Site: saxony
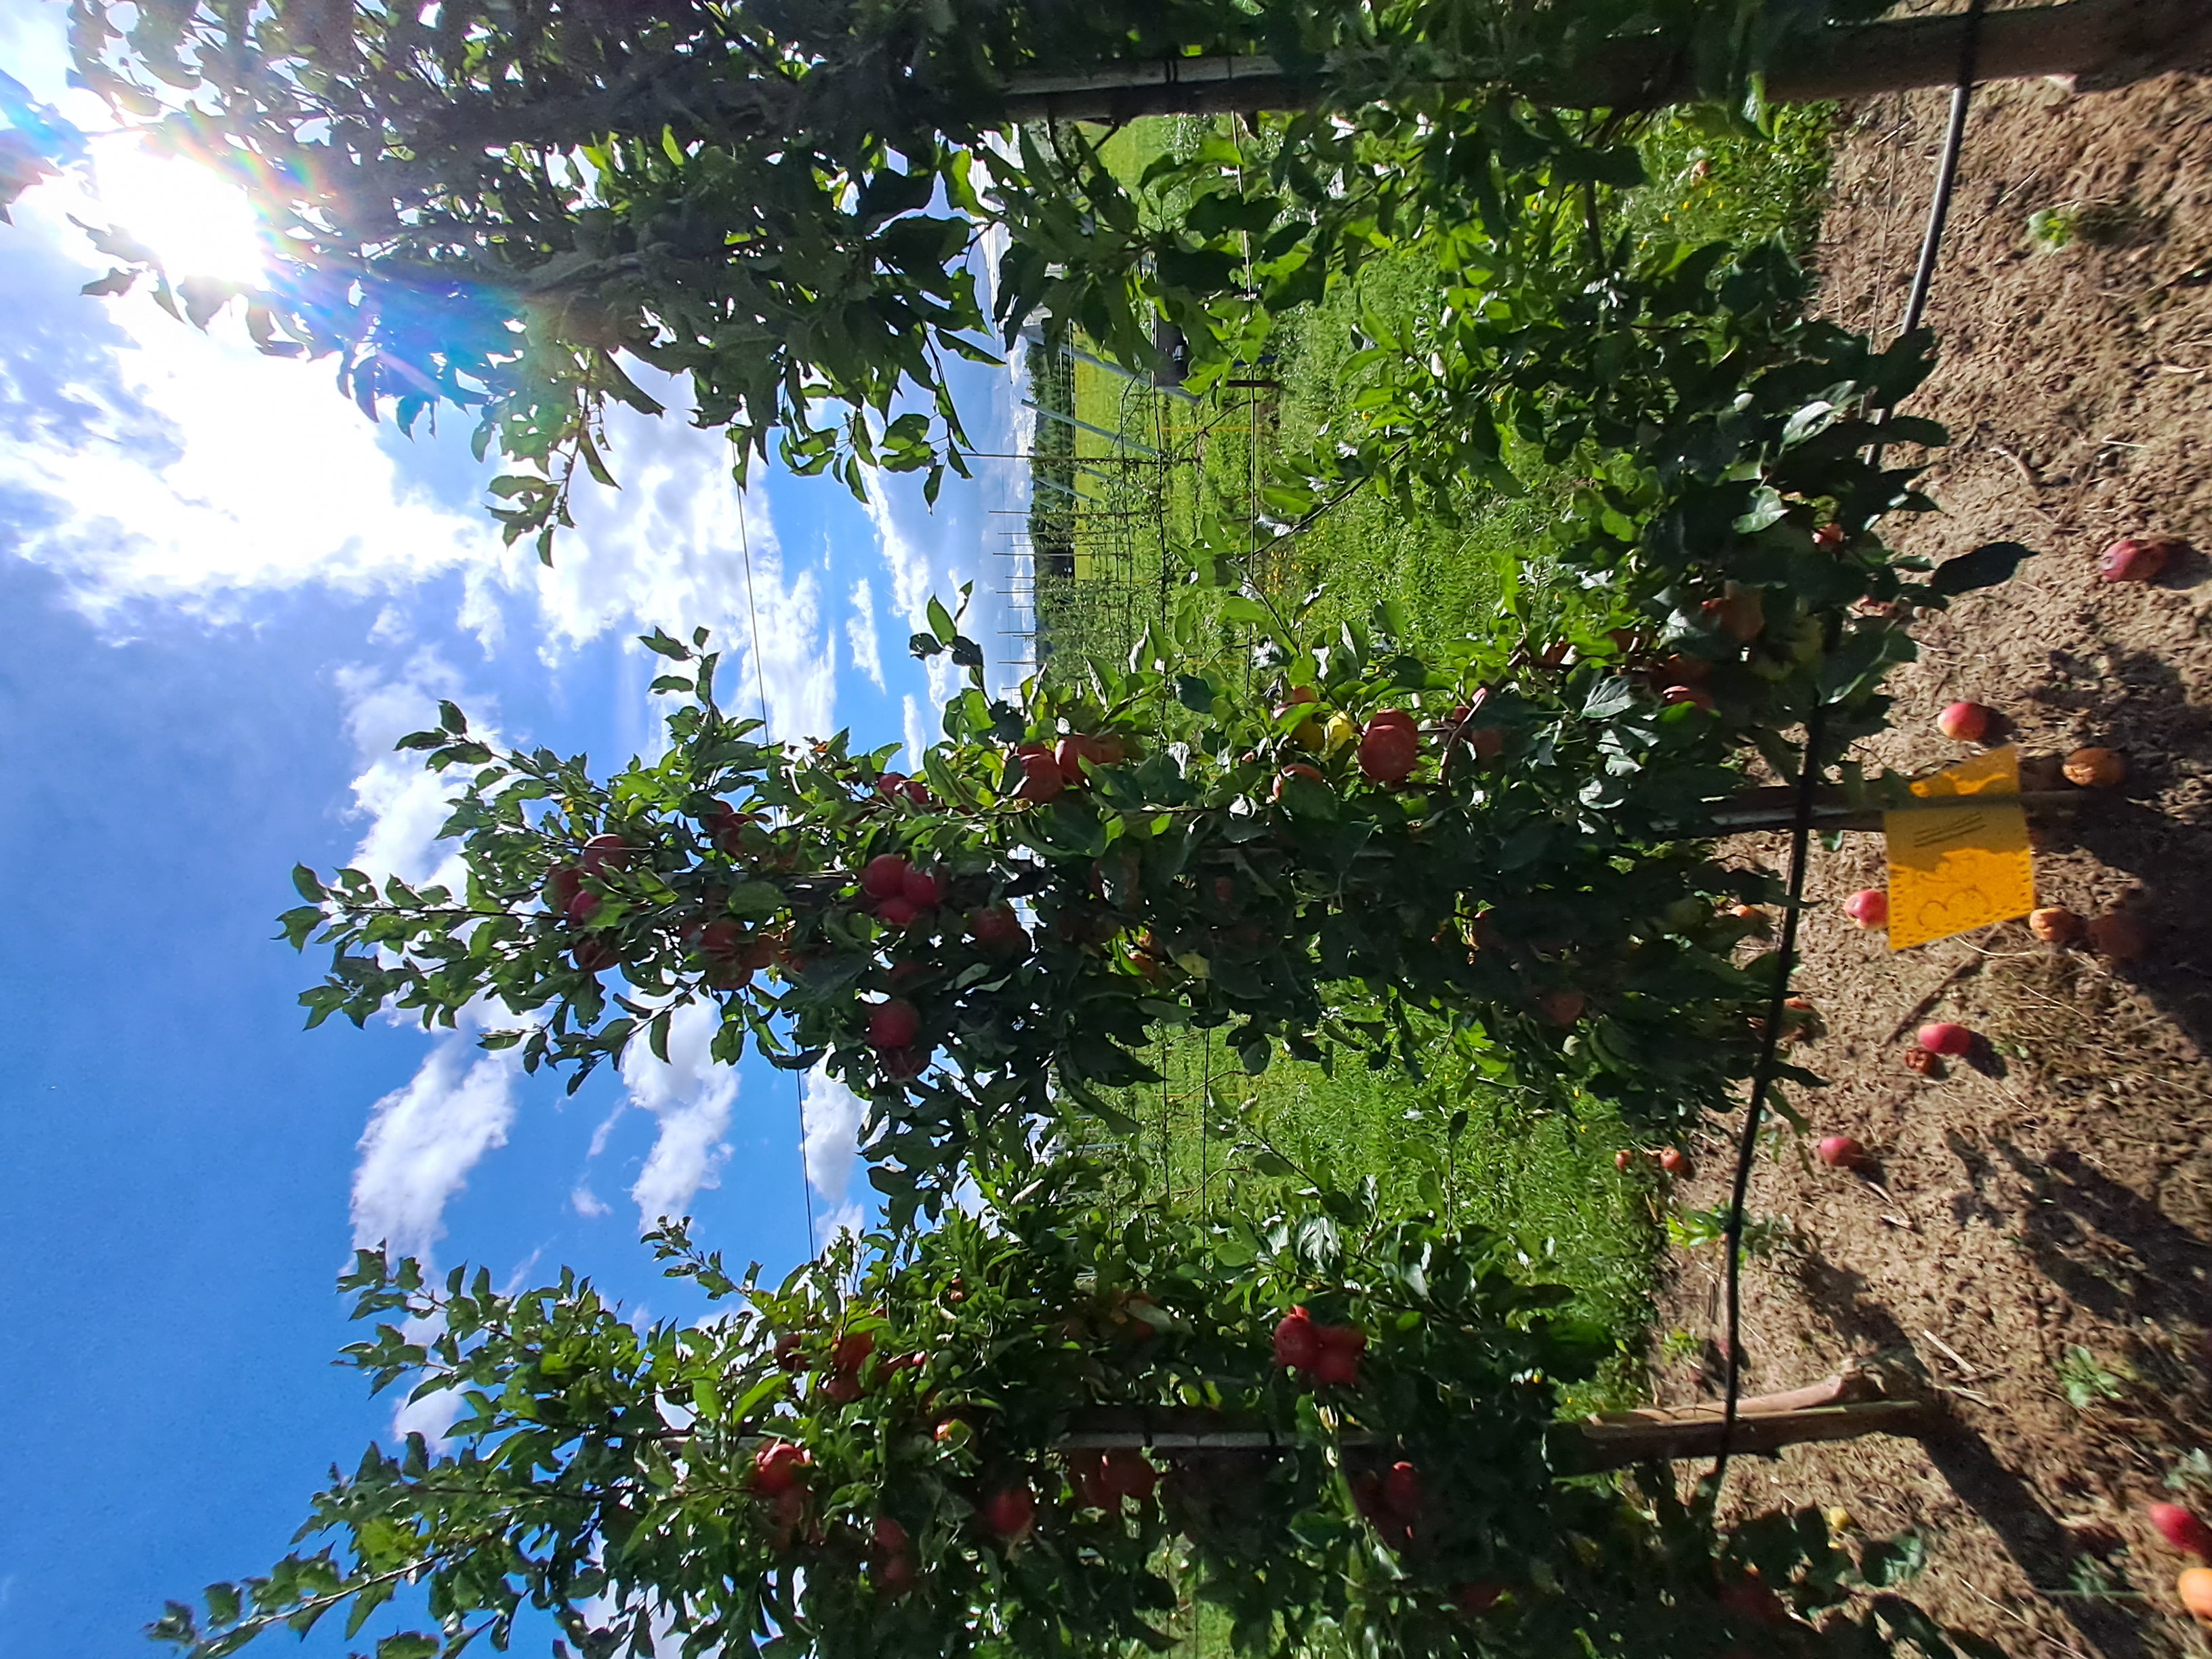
Growth stage (BBCH 87): Maturity of fruit and seed